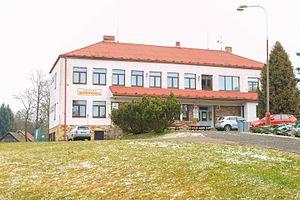
Tutleky est une commune du district de Rychnov nad Kněžnou, dans la région de Hradec Králové, en République tchèque. Sa population s'élevait à 341 habitants en 2017.